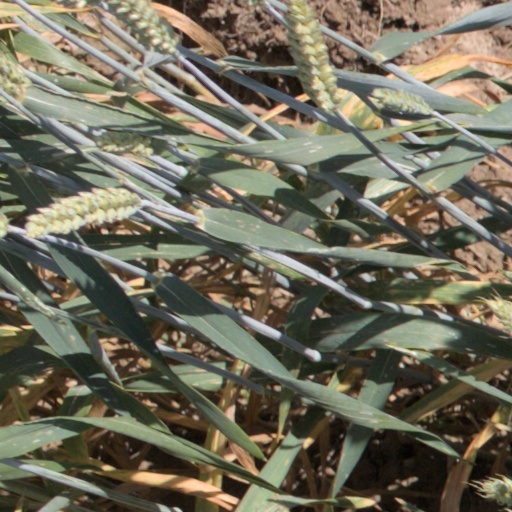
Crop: wheat